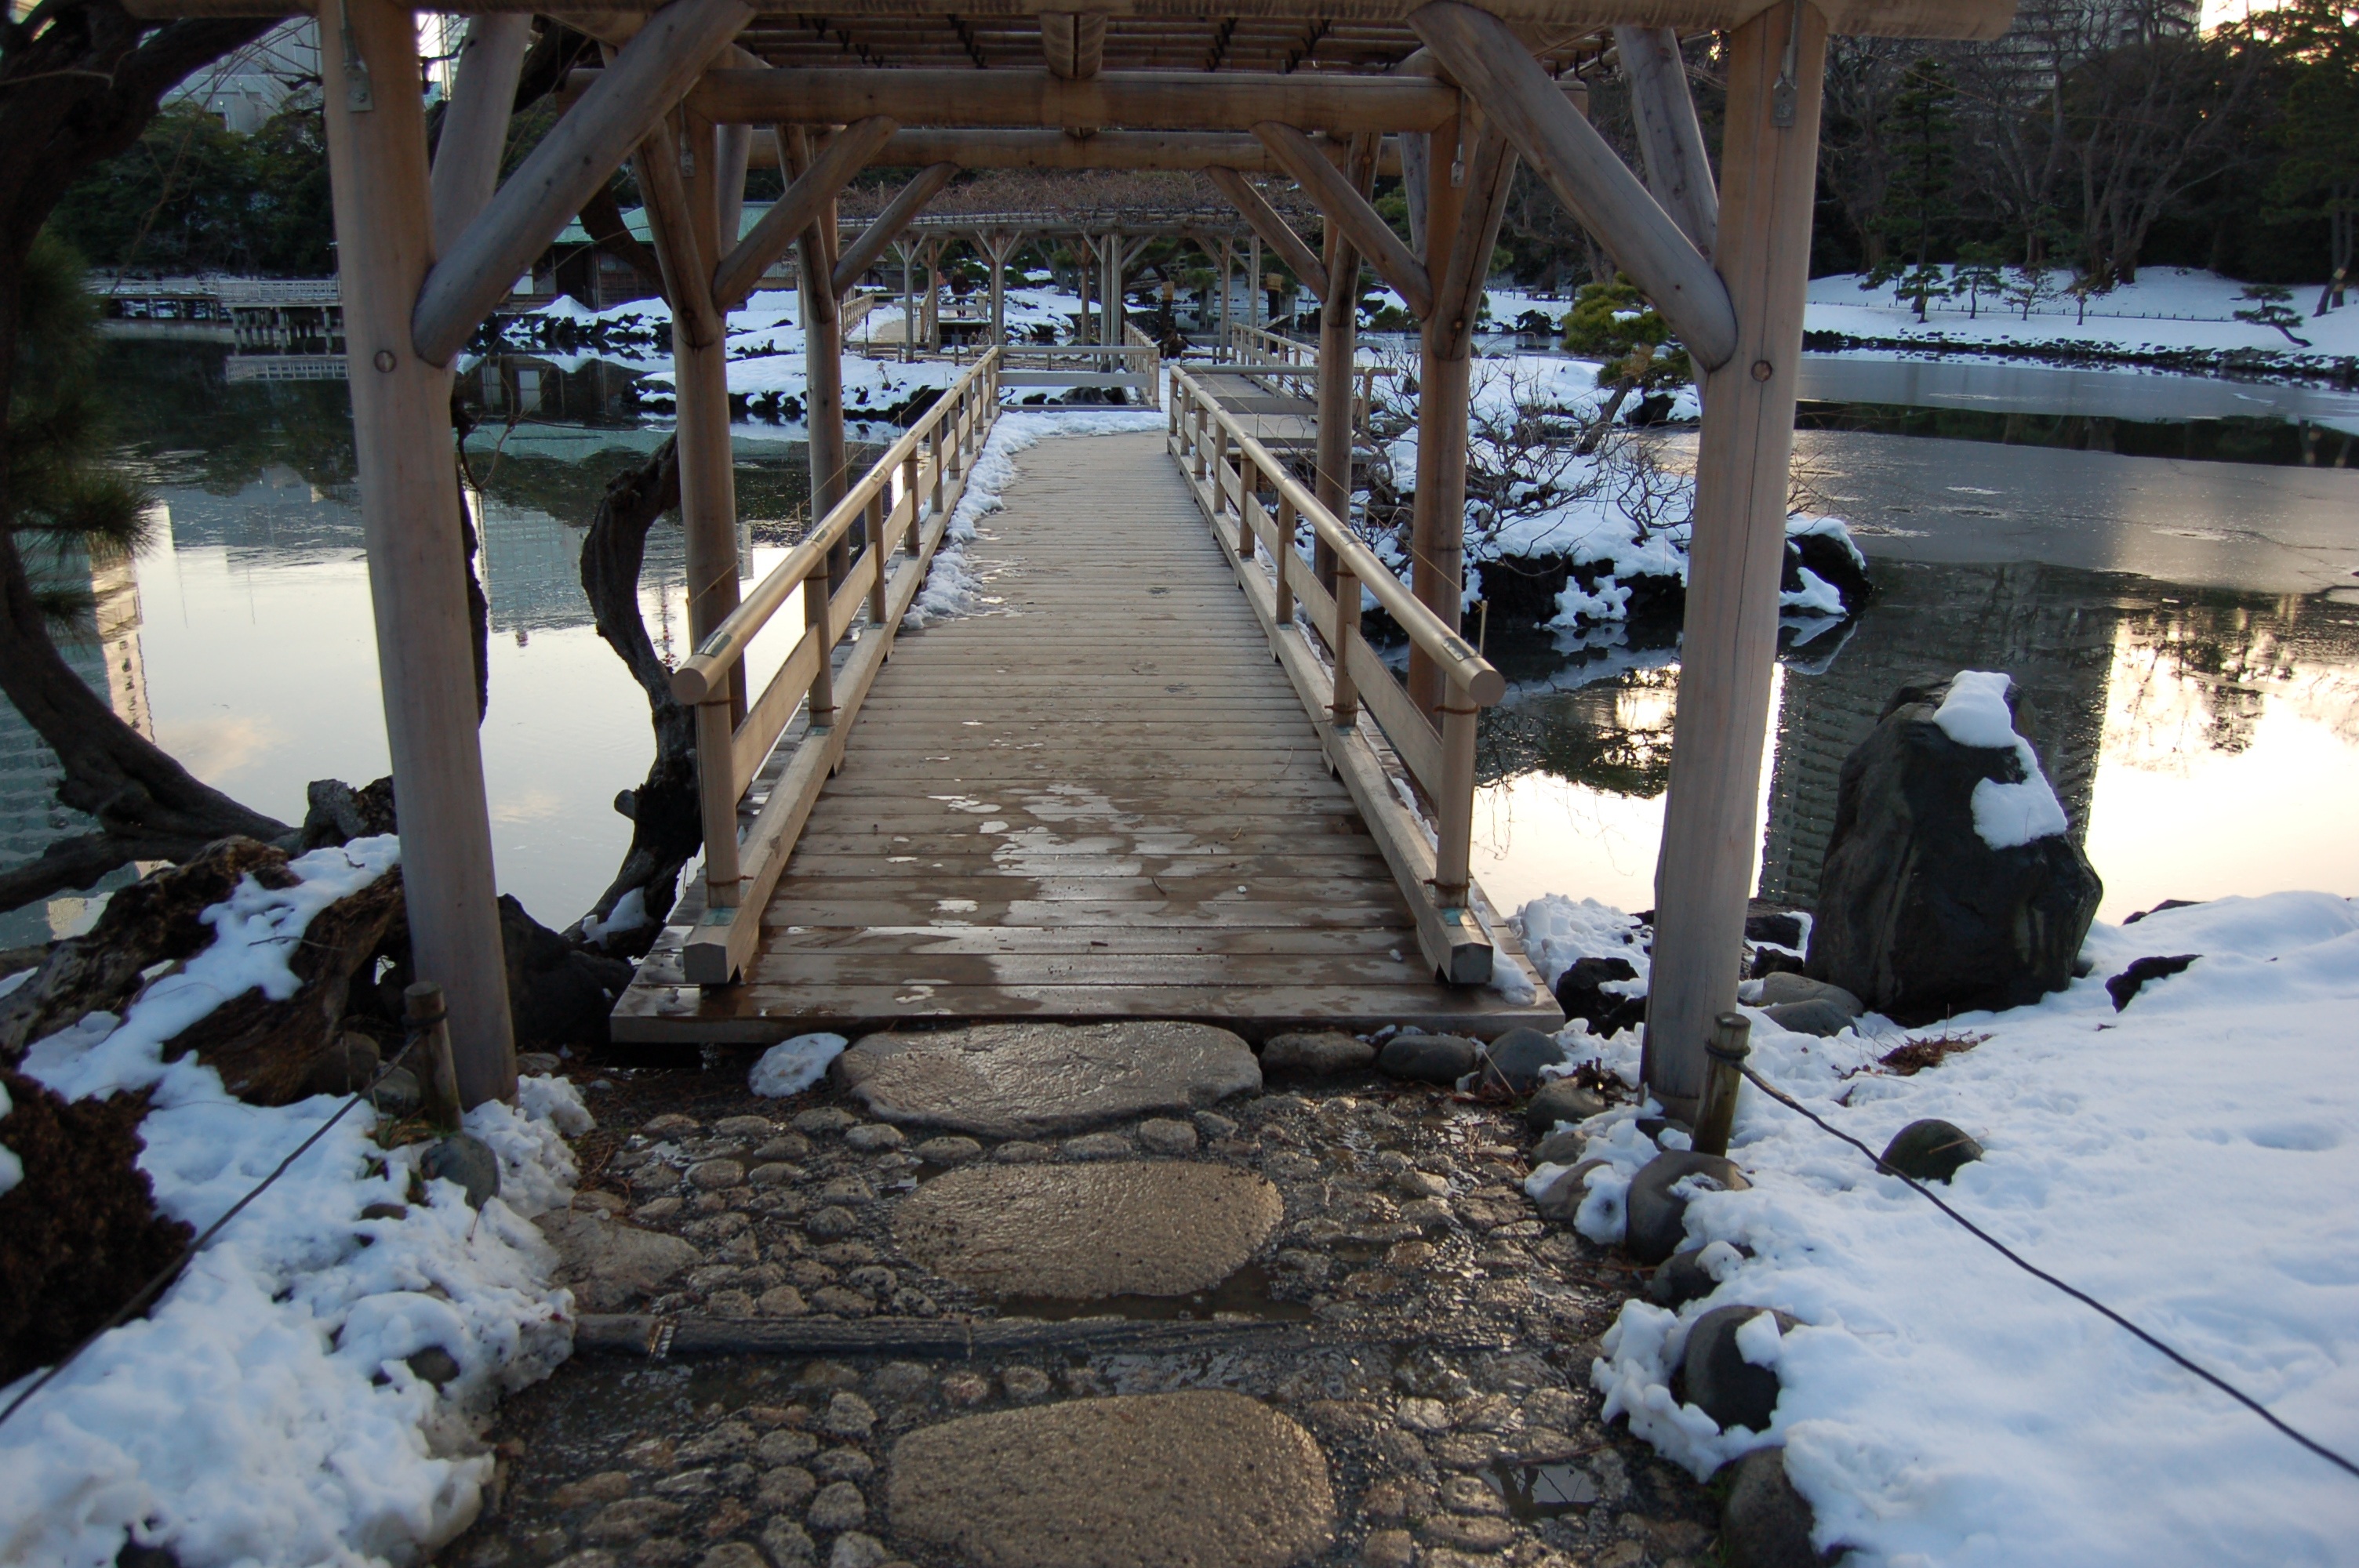
snow, winter, bridge, weather, garden, japan, season